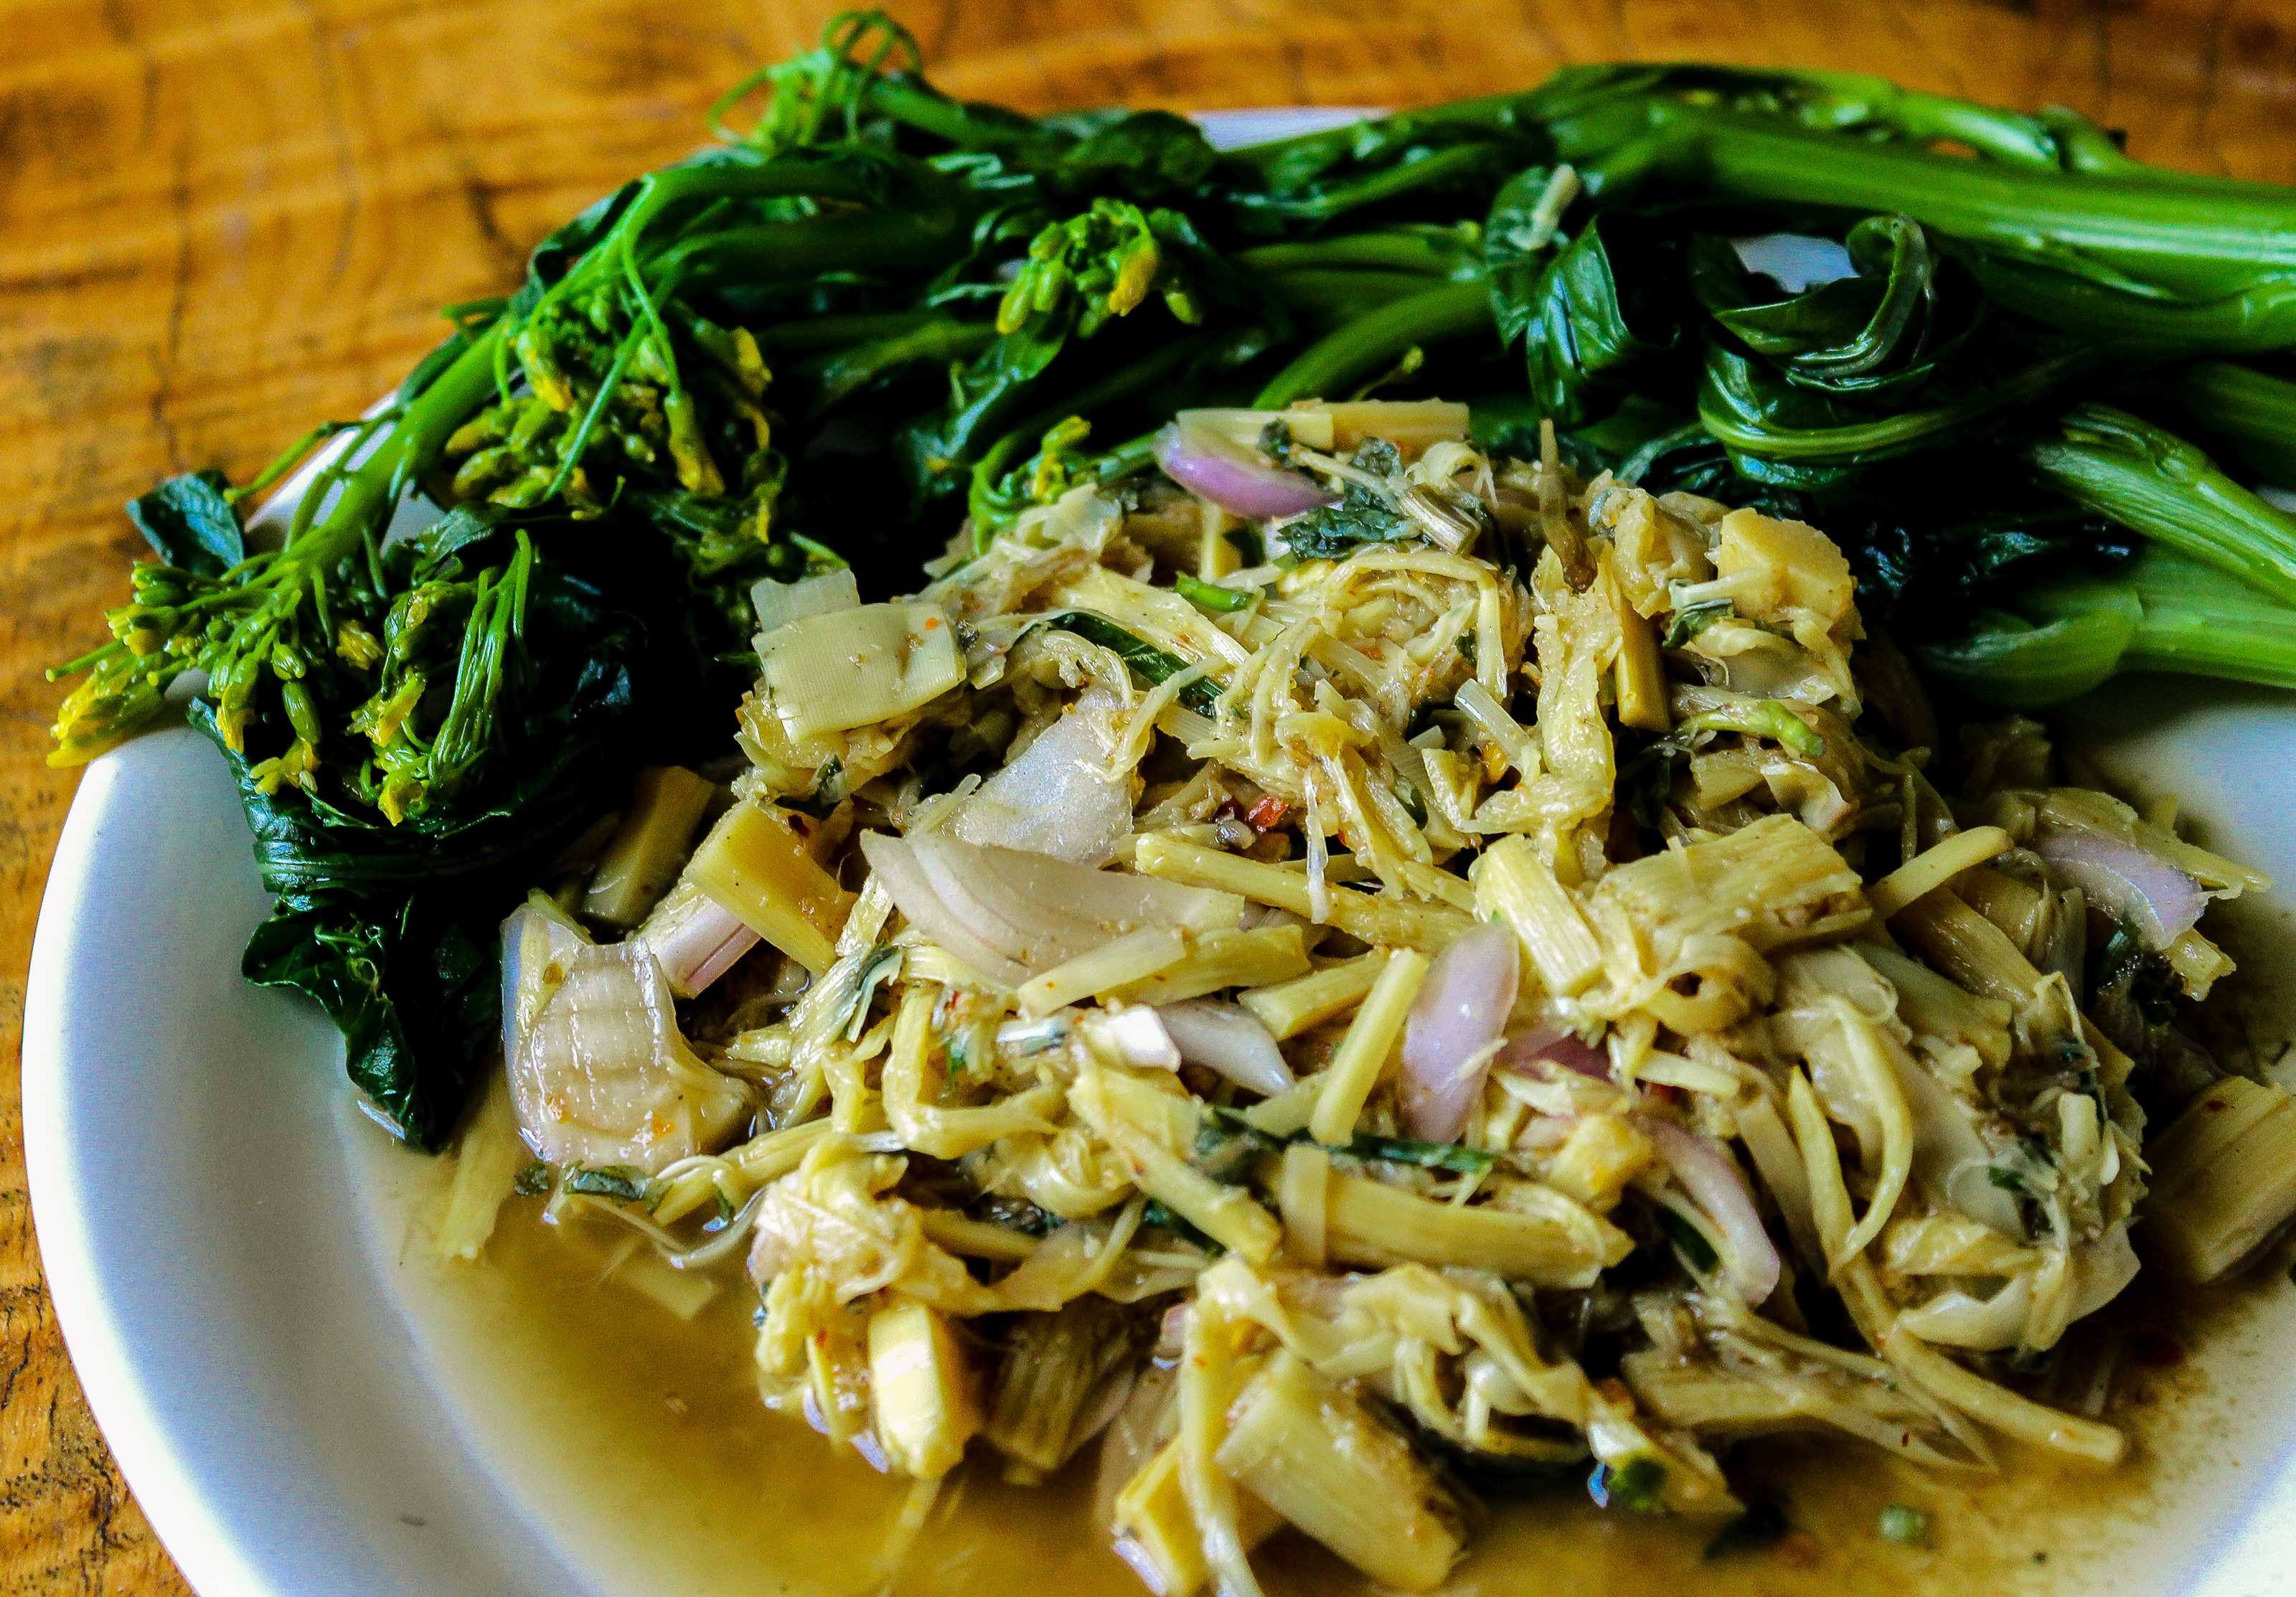
food, cuisine, thai, chili, spicy, vegetable, herb, meat, gourmet, ingredient, sauce, recipe, pepper, delicious, salad, curry, thailand, hot, culture, dinner, dish, restaurant, meal, rice, healthy, appetizer, cooking, lunch, eat, asia, vegetarian food, asian food, leaf vegetable, namul, chinese food, phat si io, thai food, dinengdeng, chow mein, twice cooked pork